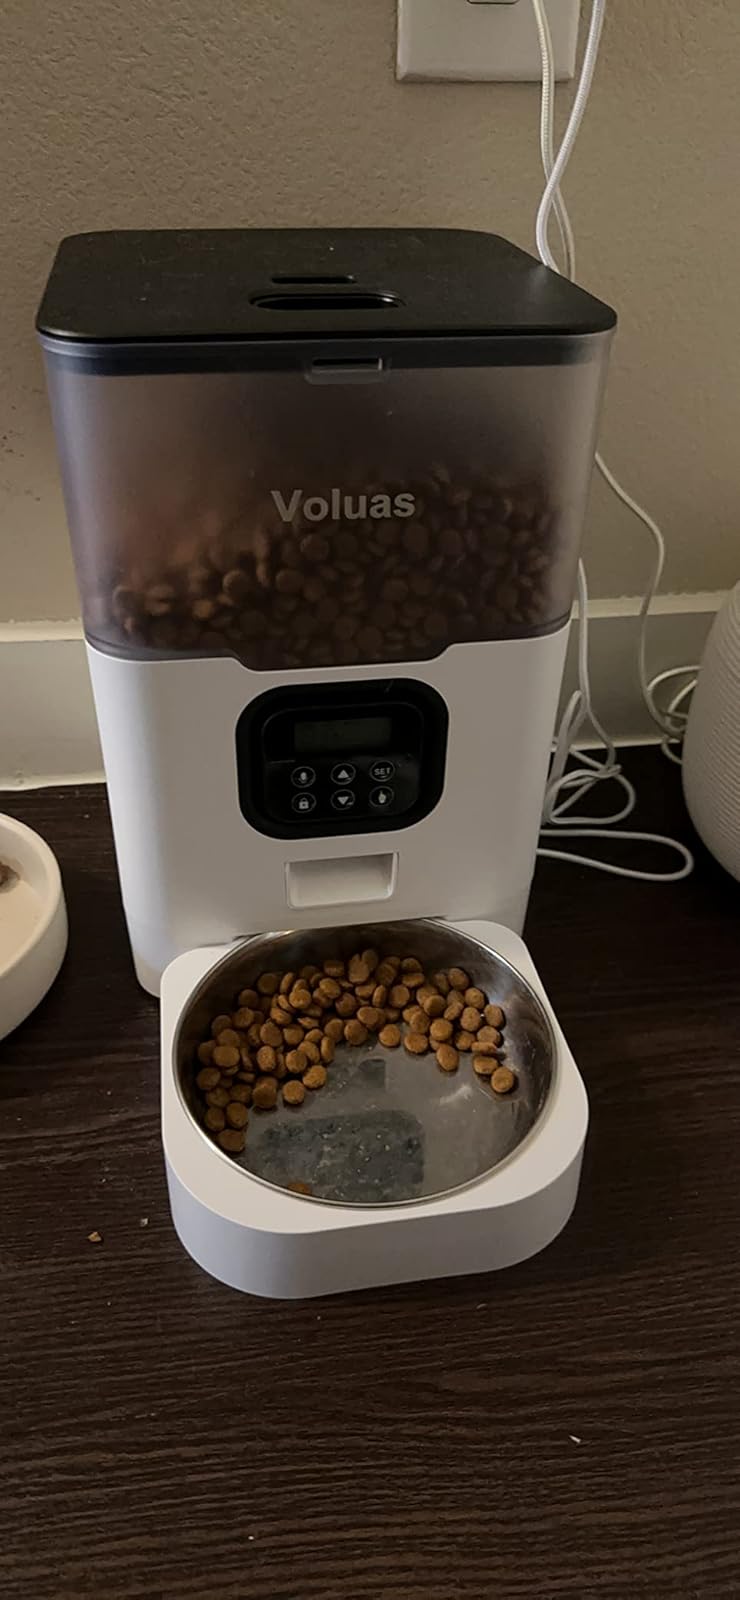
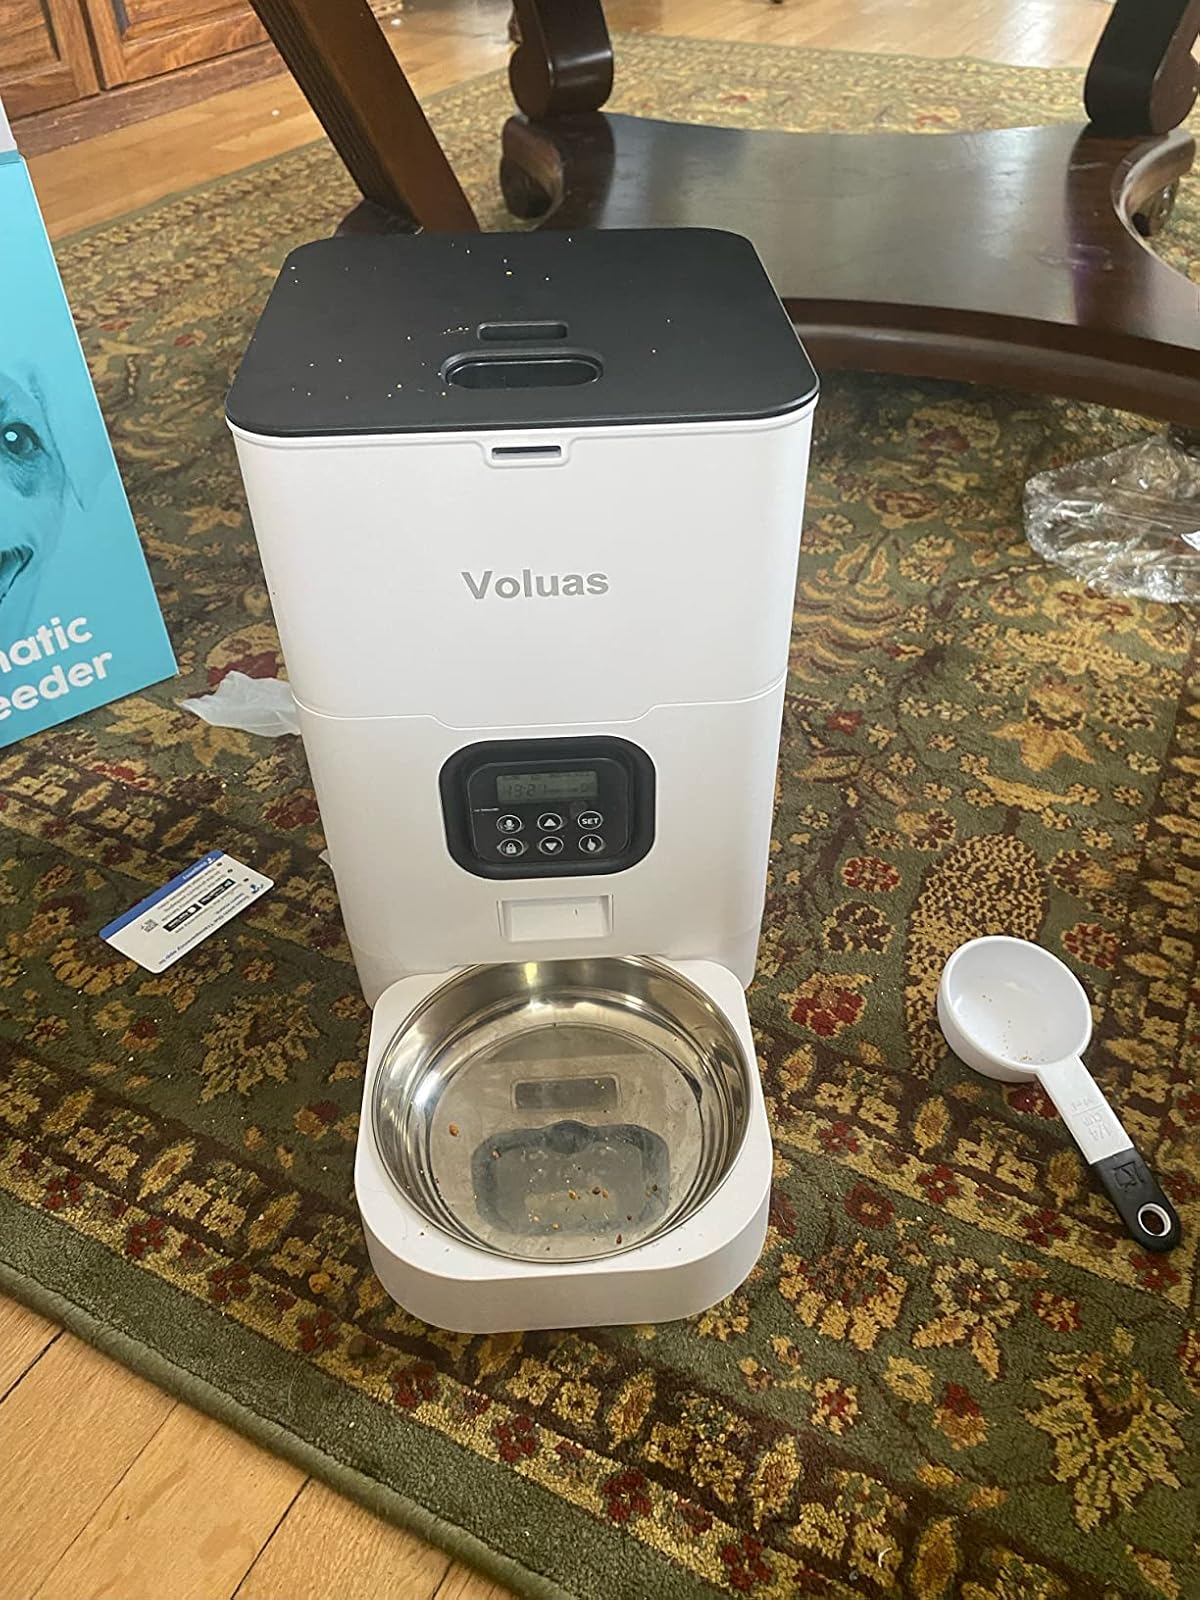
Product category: items_feeder
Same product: no